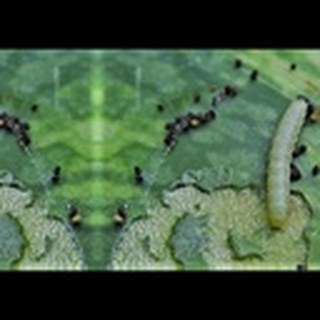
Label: cotton_army_worm